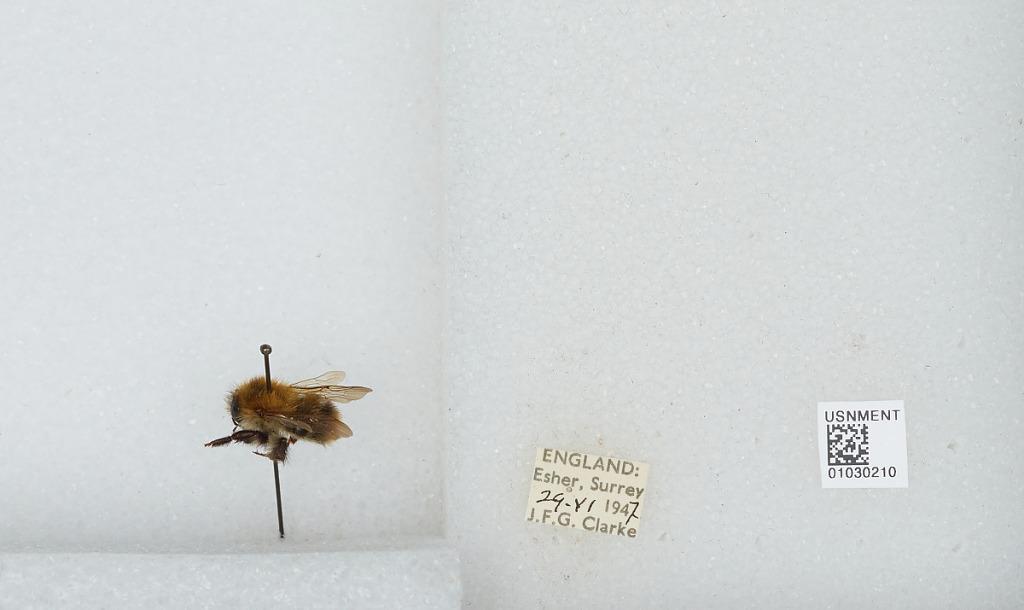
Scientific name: Bombus (Thoracobombus) pascuorum (Scopoli)
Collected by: J. Clarke
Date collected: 1947-6-29
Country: United Kingdom
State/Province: England
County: Surrey
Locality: Esher
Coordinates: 51.3691, -0.365